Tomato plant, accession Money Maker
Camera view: tilt-top (135 deg); turntable rotation: 60 degrees
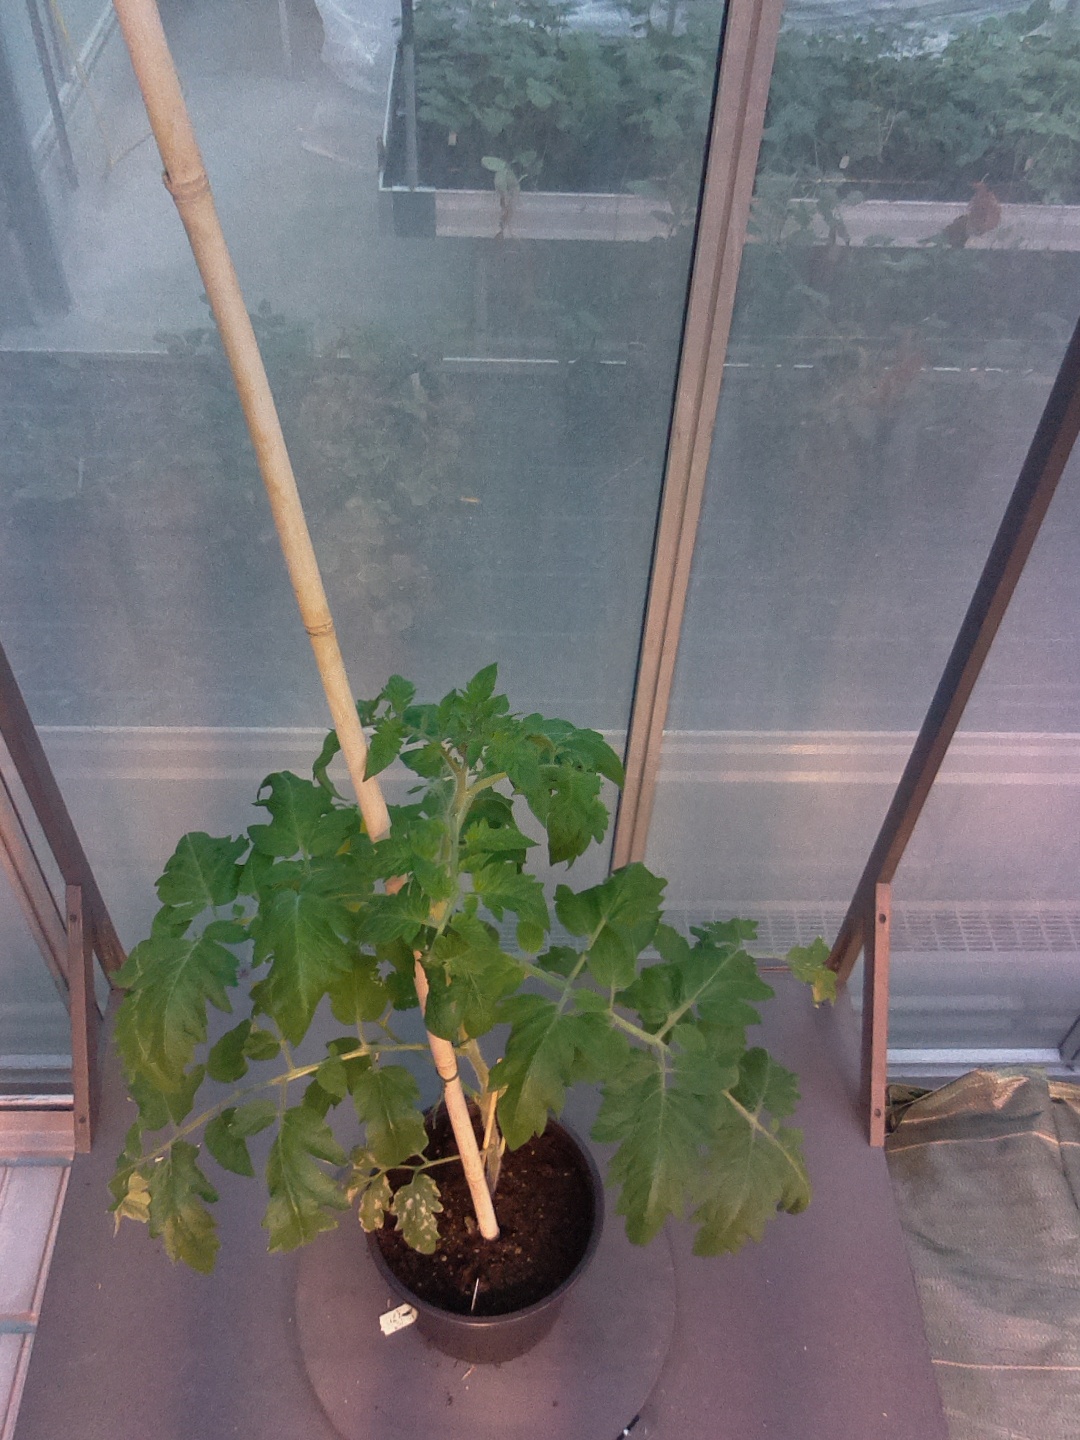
BBCH growth stage 52: 2 inflorescences visible